Blonay railway station

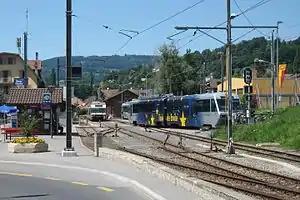
The station in 2011; the museum building and platform is in the foreground

Blonay railway station is a railway station in the municipality of Blonay, in the Swiss canton of Vaud. It is located at the junction of the Vevey–Les Pléiades and Blonay–Chamby railway lines. Both are owned by Transports Montreux–Vevey–Riviera, although the latter is operated as a heritage railway by the Blonay–Chamby Museum Railway.